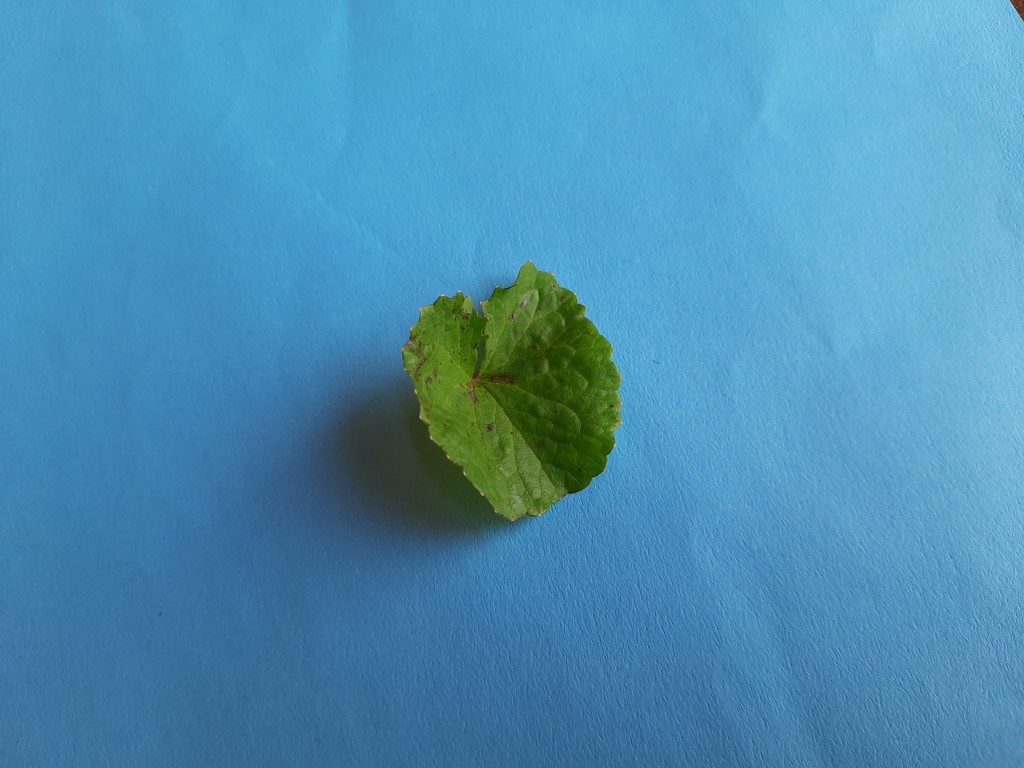
Label: Unhealthy